Time Out of Mind (2014 film)

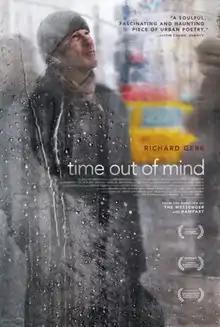
Theatrical release poster

Time Out of Mind is a 2014 American drama film written and directed by Oren Moverman and starring Richard Gere, Jena Malone, Ben Vereen, Kyra Sedgwick, and Steve Buscemi. It was released on September 11, 2015, by IFC Films.